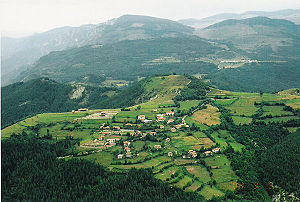
Plovdiv (provins)
Rodopibjergene i Plovdiv-provinsen
Plovdiv er en af de 28 provinser i Bulgarien, beliggende i den central-sydlige del af landet, grænsende op til otte andre af landets provinser, blandt andet Stara Zagora og Sofia. Provinsen har et areal på 5.973 kvadratkilometer. Indbyggertallet er på 754.759, hvilket gør Plovdiv til den næstmest folkerige provins, kun overgået af Sofias by-provins.